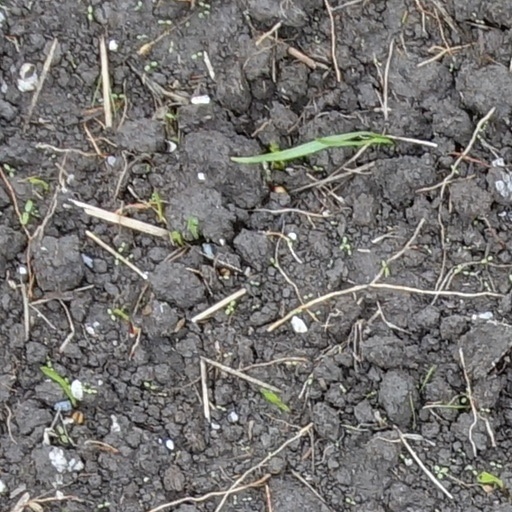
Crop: wheat